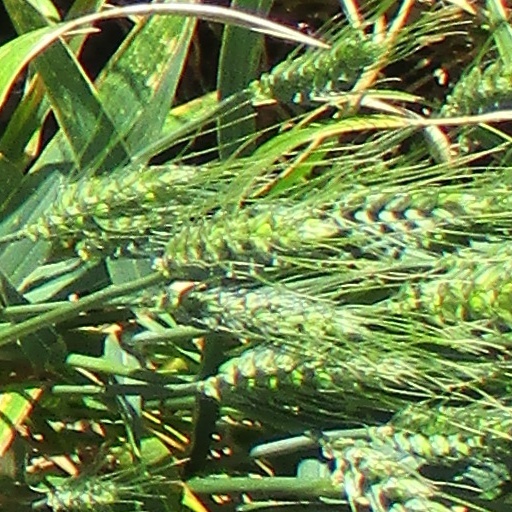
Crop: wheat